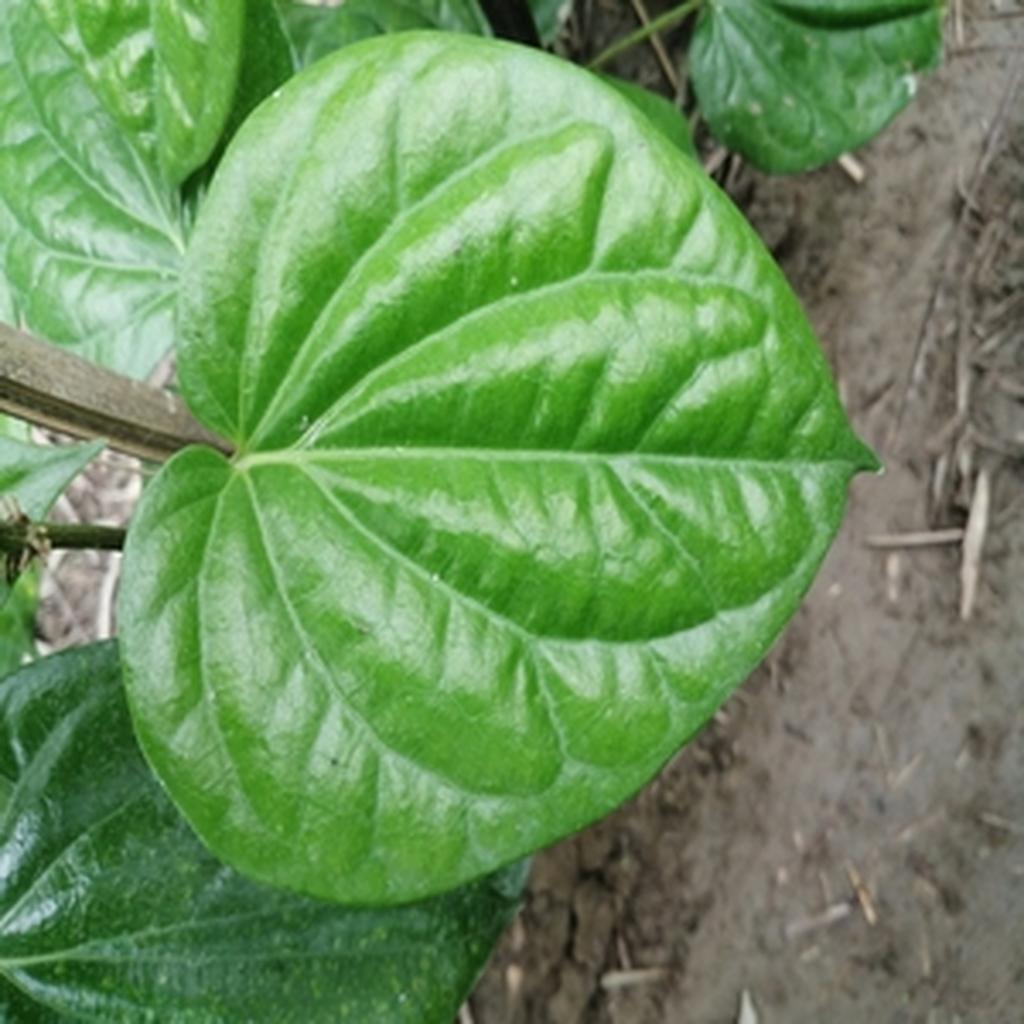
Label: Healthy_Leaf